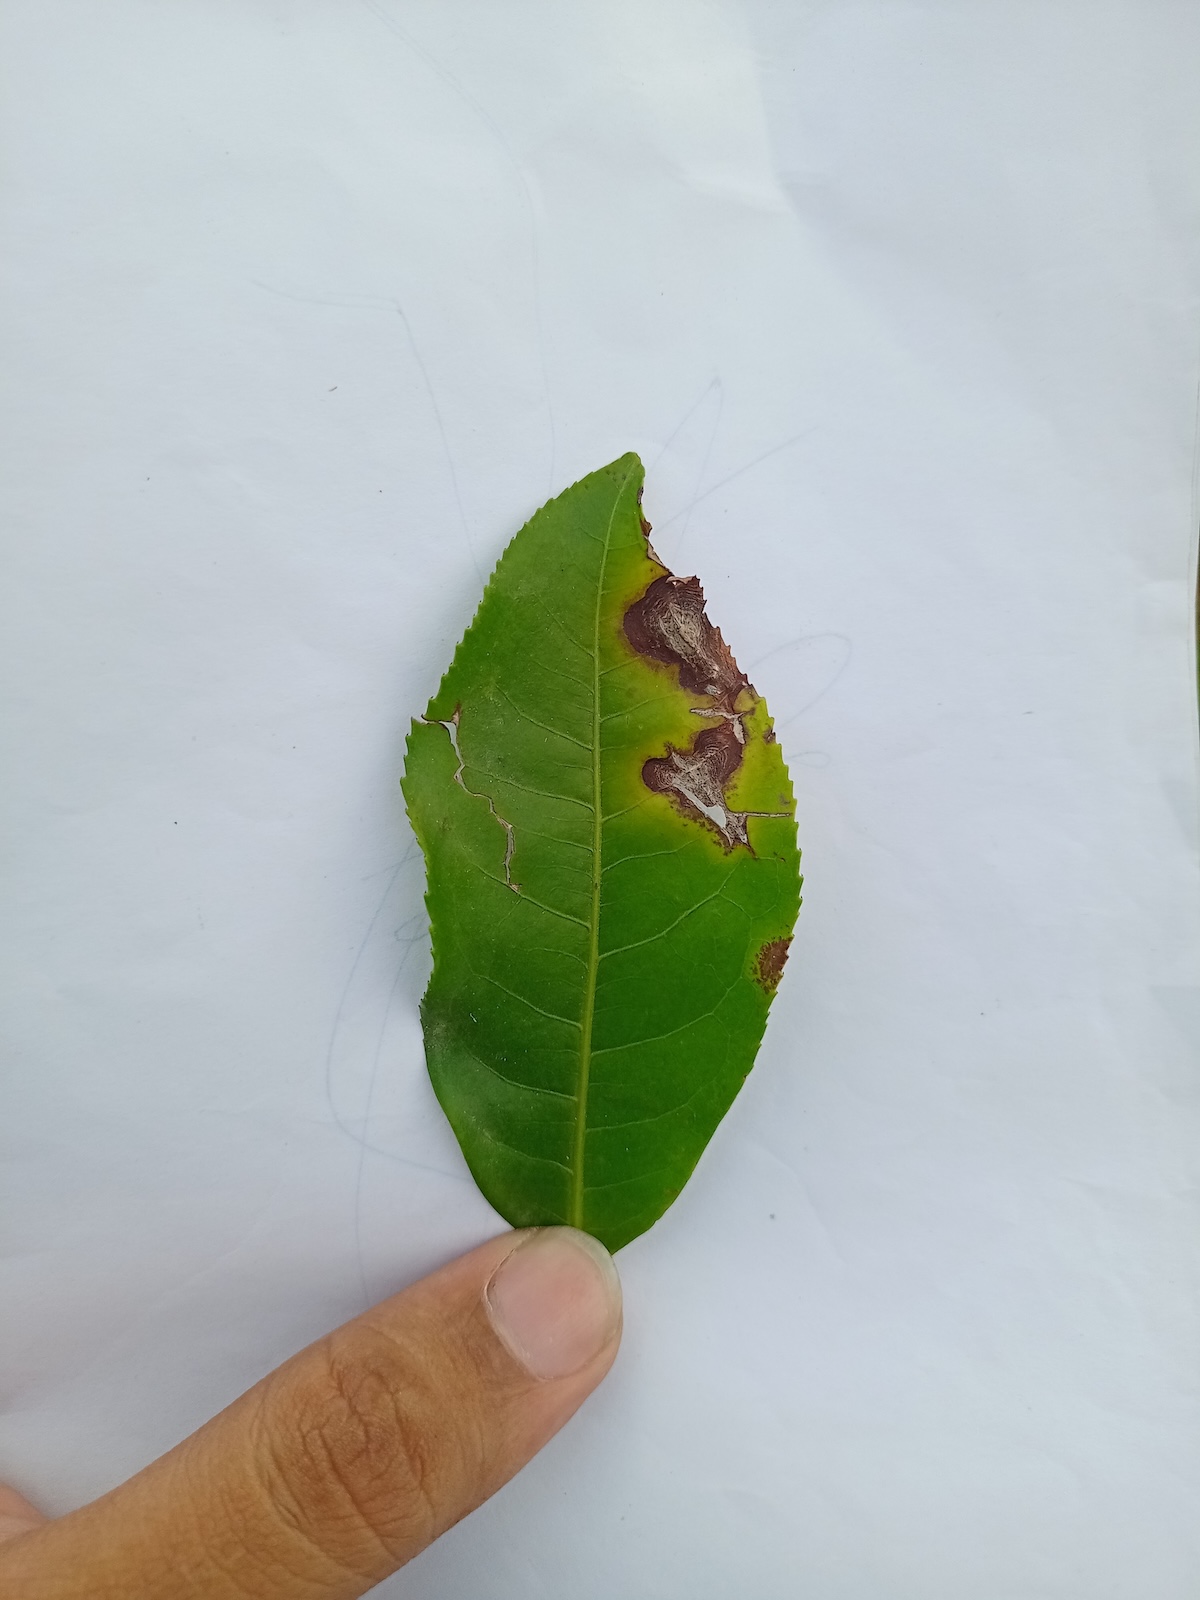
Label: Gray Blight